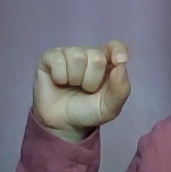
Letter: fa